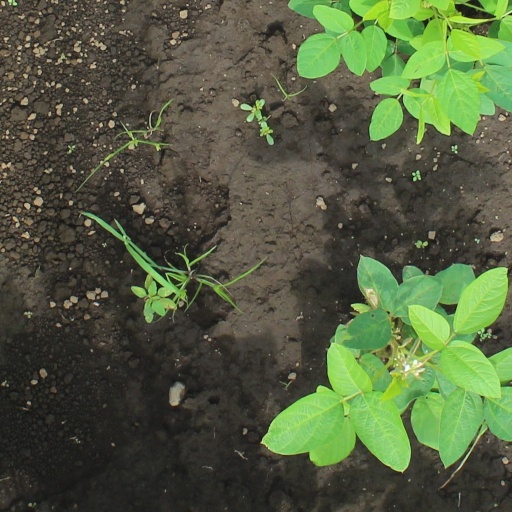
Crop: soybean